Medical ethnobotany of India

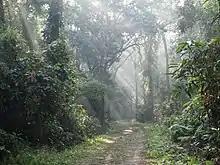
Rainforest ecosystem in Assam (at the Hollongapar Gibbon Sanctuary).

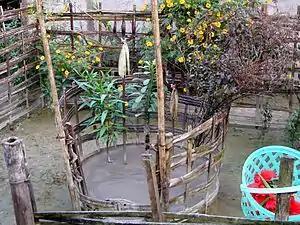
A euphorb plant venerated in the worship of Shiva (state of Assam). This plant is considered holy by the Boro people, the largest scheduled tribe of NER.

Northeast India (officially North Eastern Region, NER) is a complex region of eight Indian states and 45 million people. The region borders five countries: Nepal, Bhutan, China (Tibetan Autonomous Region), Myanmar, and Bangladesh. Geographically, Northeast India is bounded on the north by Eastern Himalayan mountains, the east by the Purvanchal/Patkai mountain ranges, and the southwest by the Gangetic plain. The northernmost states of Sikkim and Aryunachal Pradesh are formed by Himalayan valleys. The rugged eastern states (Nagaland, Manipur, and Mizoram) are formed by the Patkai mountains and a series of steep hill ranges. Likewise, Meghalaya is a hilly state stretching across the northern border of Bangladesh. Assam is largely the river valley of the broad Bramaputra river.